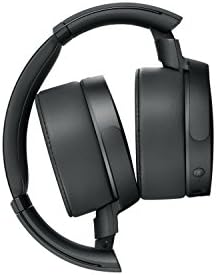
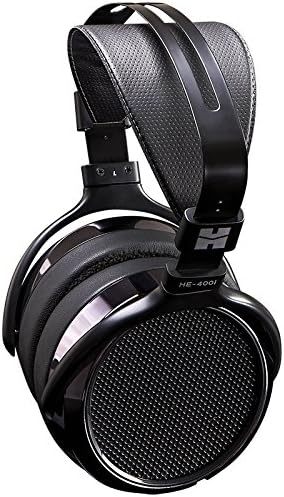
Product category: headphones
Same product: no